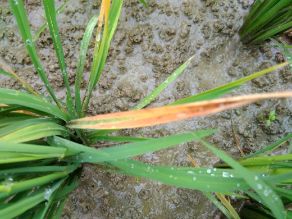
Disease: Tungro